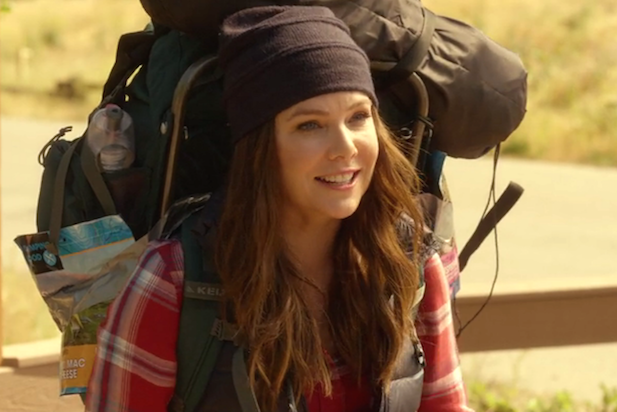
Gender: women